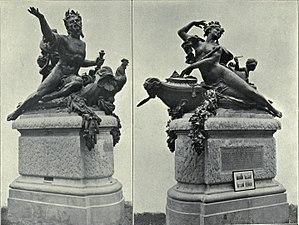
L'Escaut et La Seine, décoration du pont du Canal à Saint-Quentin
Corneille Henri Theunissen, dit Corneille Theunissen, né le 6 novembre 1863 à Anzin, et mort le 30 décembre 1918 à Paris, est un sculpteur et médailleur français.